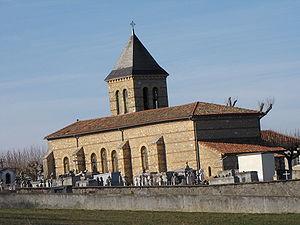
Église de Montberaud
Montberaud est une commune française située dans le département de la Haute-Garonne en région Occitanie.
La liste des églises de la Haute-Garonne recense de manière exhaustive les églises situées dans le département français de la Haute-Garonne.